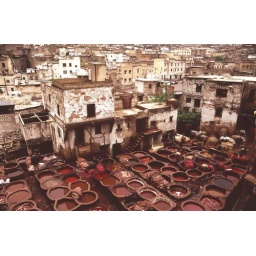
Dye pots and houses in the old town of Fes